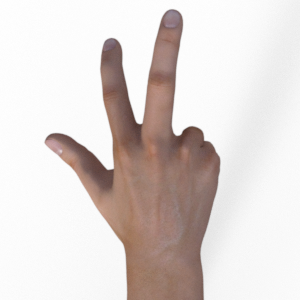
Label: scissors